Christmas Hurricane of 1902

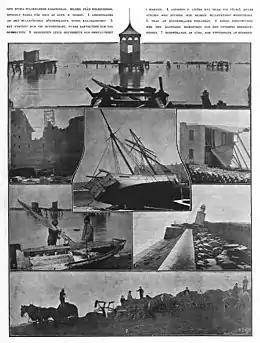
1903 collage in the Idun magazine from the storm

The Christmas Hurricane of 1902 was a strong European windstorm which struck Denmark and Sweden on 25 December 1902.